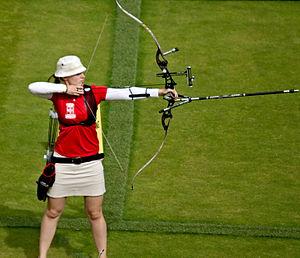
Carina Rosenvinge Christiansen est une archère danoise. Elle est médaillée de bronze aux championnats du monde de tir à l'arc en 2013.